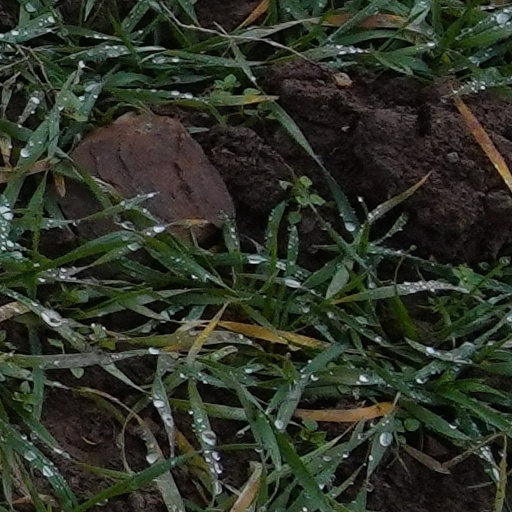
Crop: wheat